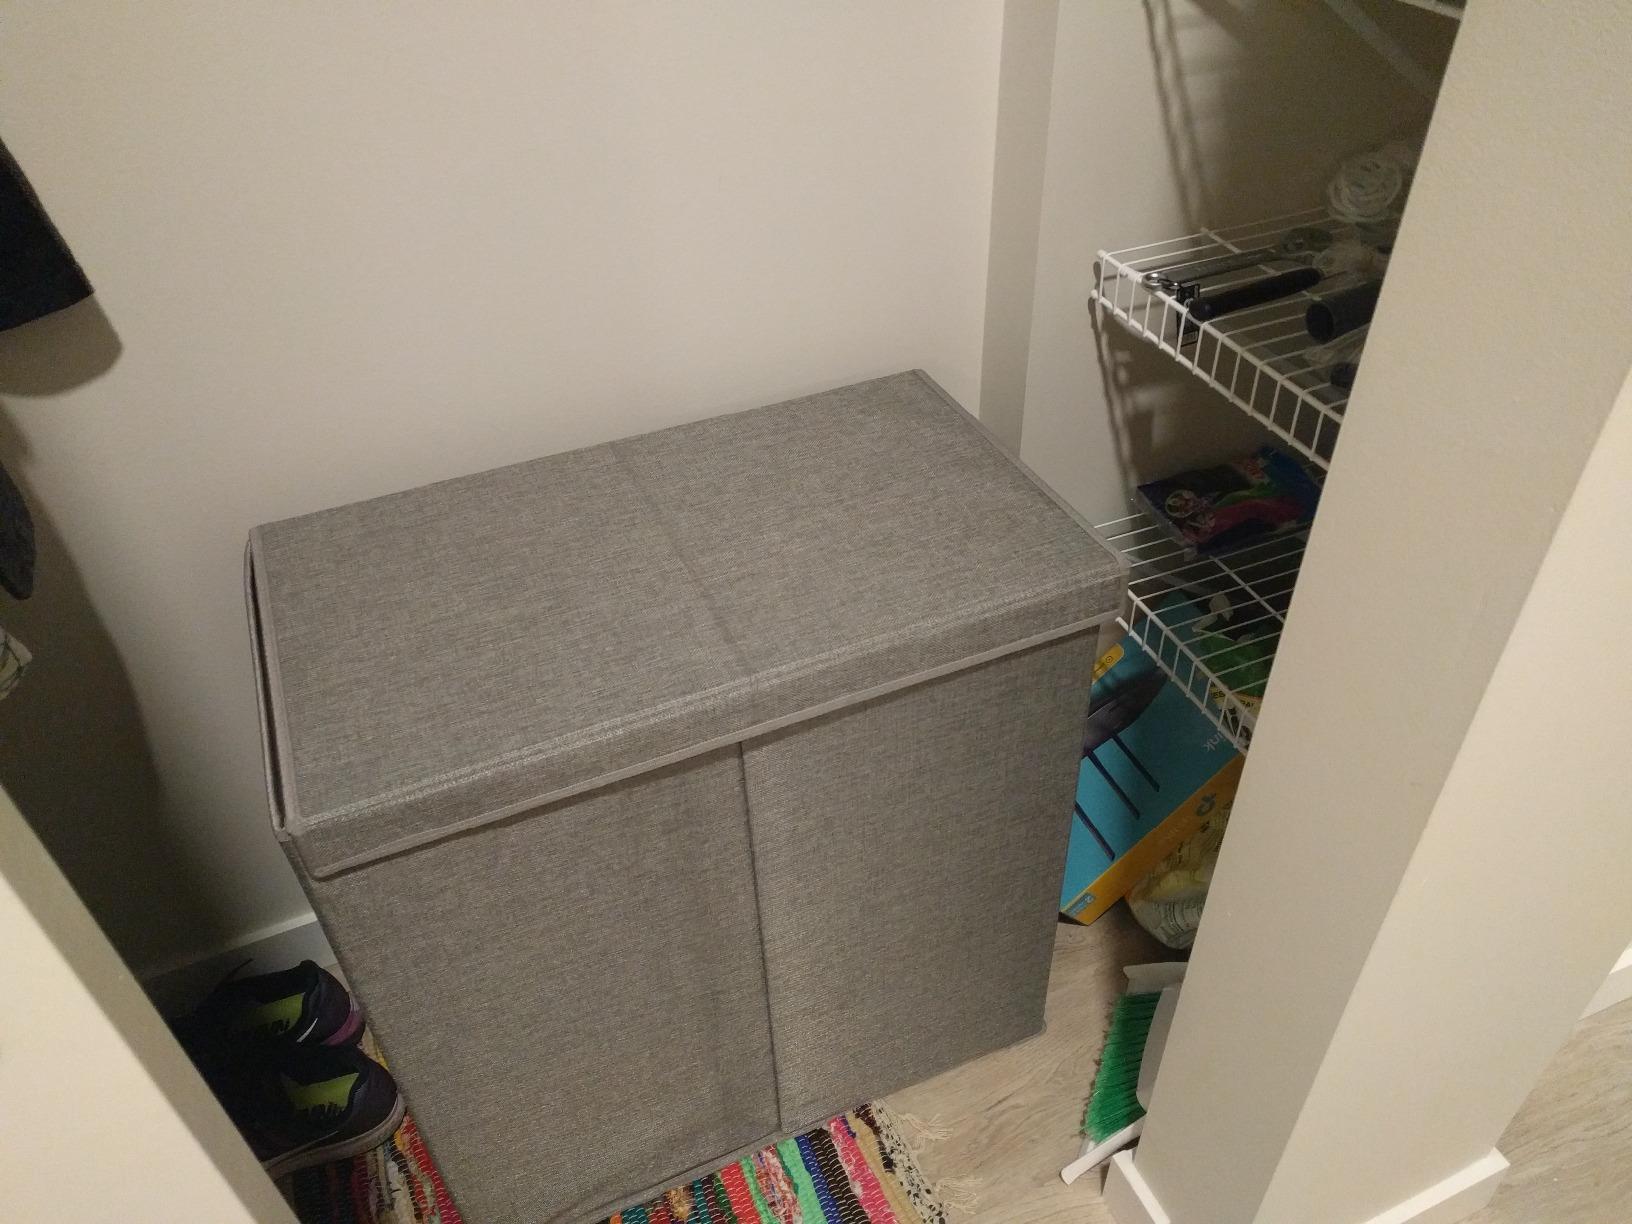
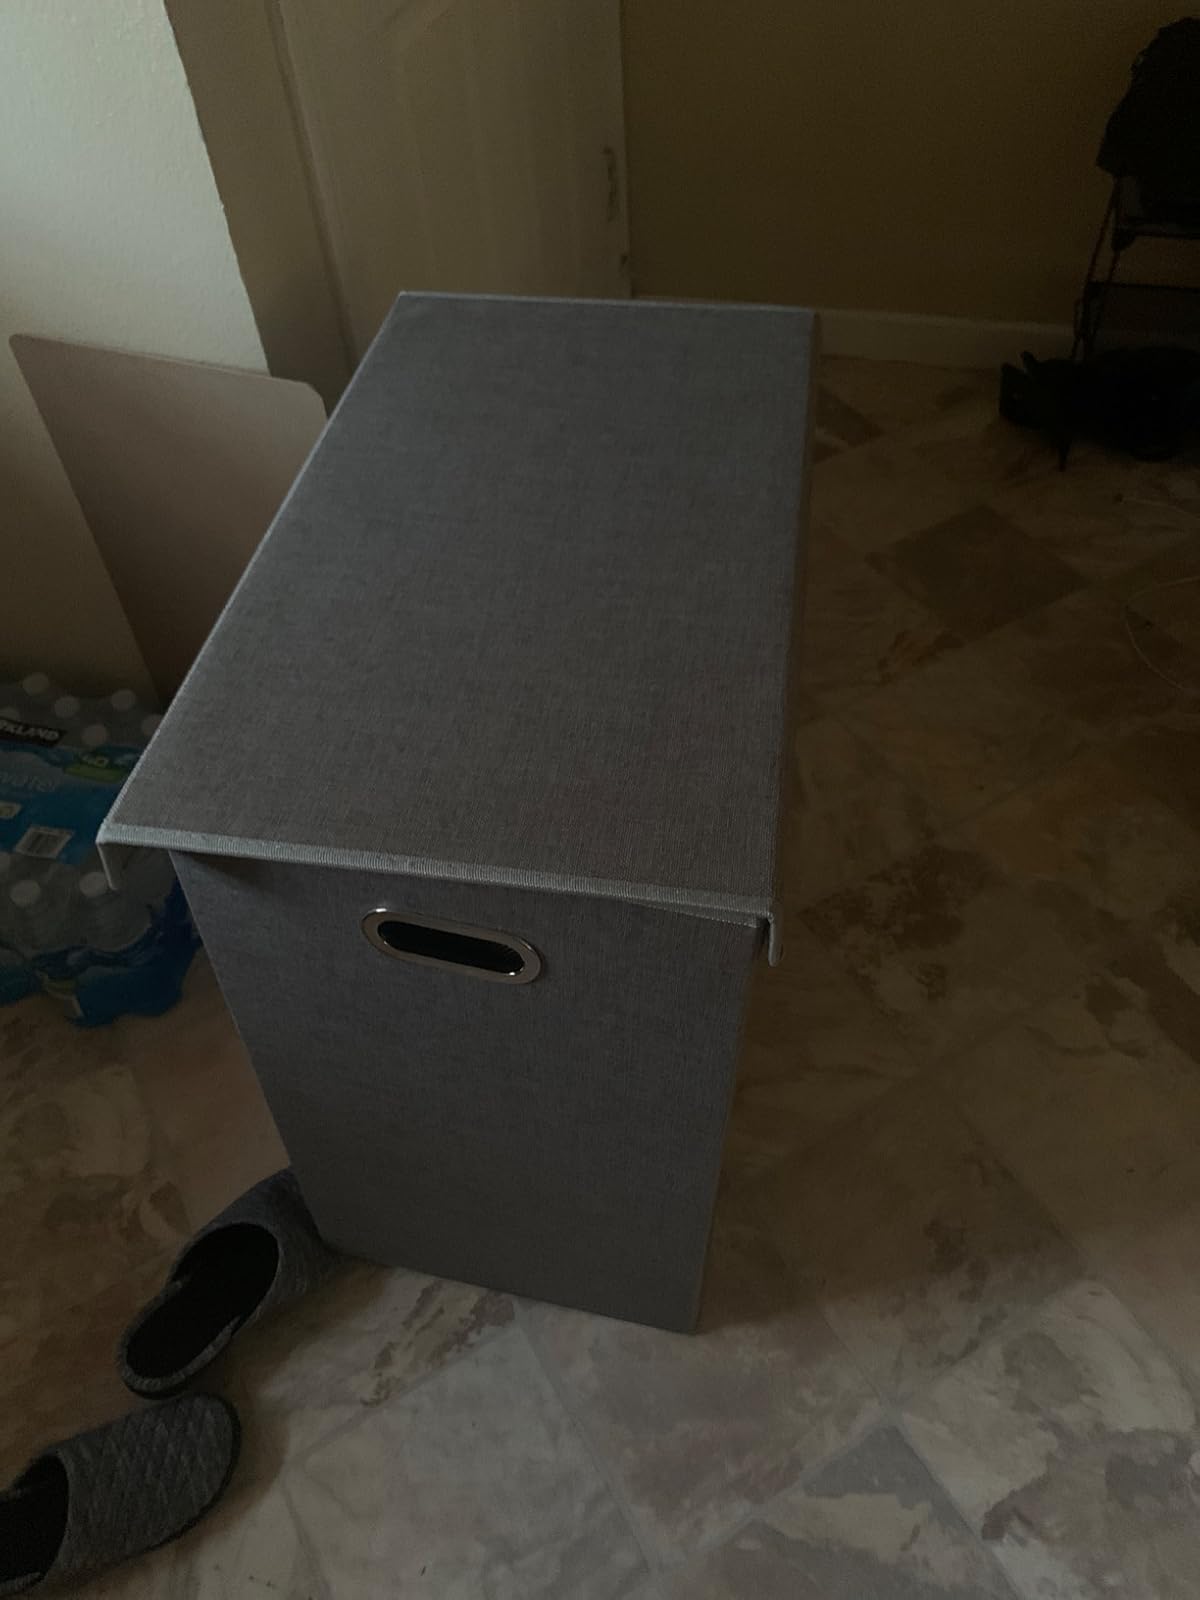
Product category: items_hamper
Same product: yes